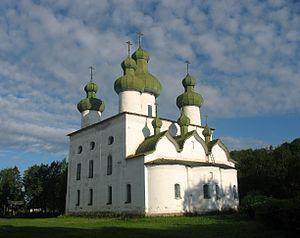
Kargopol est une ville de l'oblast d'Arkhangelsk, en Russie, et le centre administratif du raïon Kargopolski. Sa population s'élevait à 10 037 habitants en 2019.
La culture de la ville de Kargopol dans le Nord russe est renommée à plusieurs raisons : son architecture en pierre et en bois, son industrie artisanale liée au folklore, sa peinture russe ancienne, ses teintures de tissus, ses jouets en argile, ses ateliers de tissage et sa broderie. À la fin octobre 2019, Kargopol a été incluse dans la liste des villes créatives de l'UNESCO dans le domaine des métiers artisanaux et de l'art populaire.
L'église Saint-Jean-Baptiste à Kargopol est une église orthodoxe à cinq coupoles en pierres blanches située dans la ville de Kargopol, dans l'oblast d'Arkhangelsk en Fédération de Russie. L'édifice est classé dans la liste du patrimoine culturel de la Russie au niveau fédéral.